One Last Deal

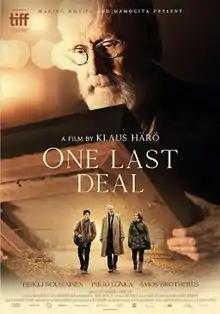
Film poster

One Last Deal is a 2018 Finnish drama film directed by Klaus Härö and written by Anna Heinämaa. It was screened in the Contemporary World Cinema section at the 2018 Toronto International Film Festival.